Gary Stills

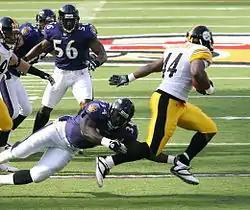
Stills (56) playing against the Pittsburgh Steelers in 2006.

Stills signed with the Baltimore Ravens before the 2006 season. In his first year with the franchise, he played in 16 games and recorded a team record 44 special teams tackles. In 2007, he again played in 16 games and finished the season with 15 tackles and one sack. He was released from the Ravens on August 30, 2008, during final cuts.